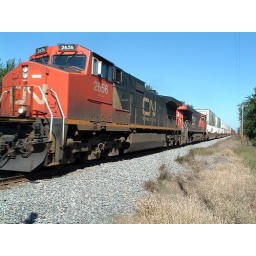
This stack train was well over 100 cars long.